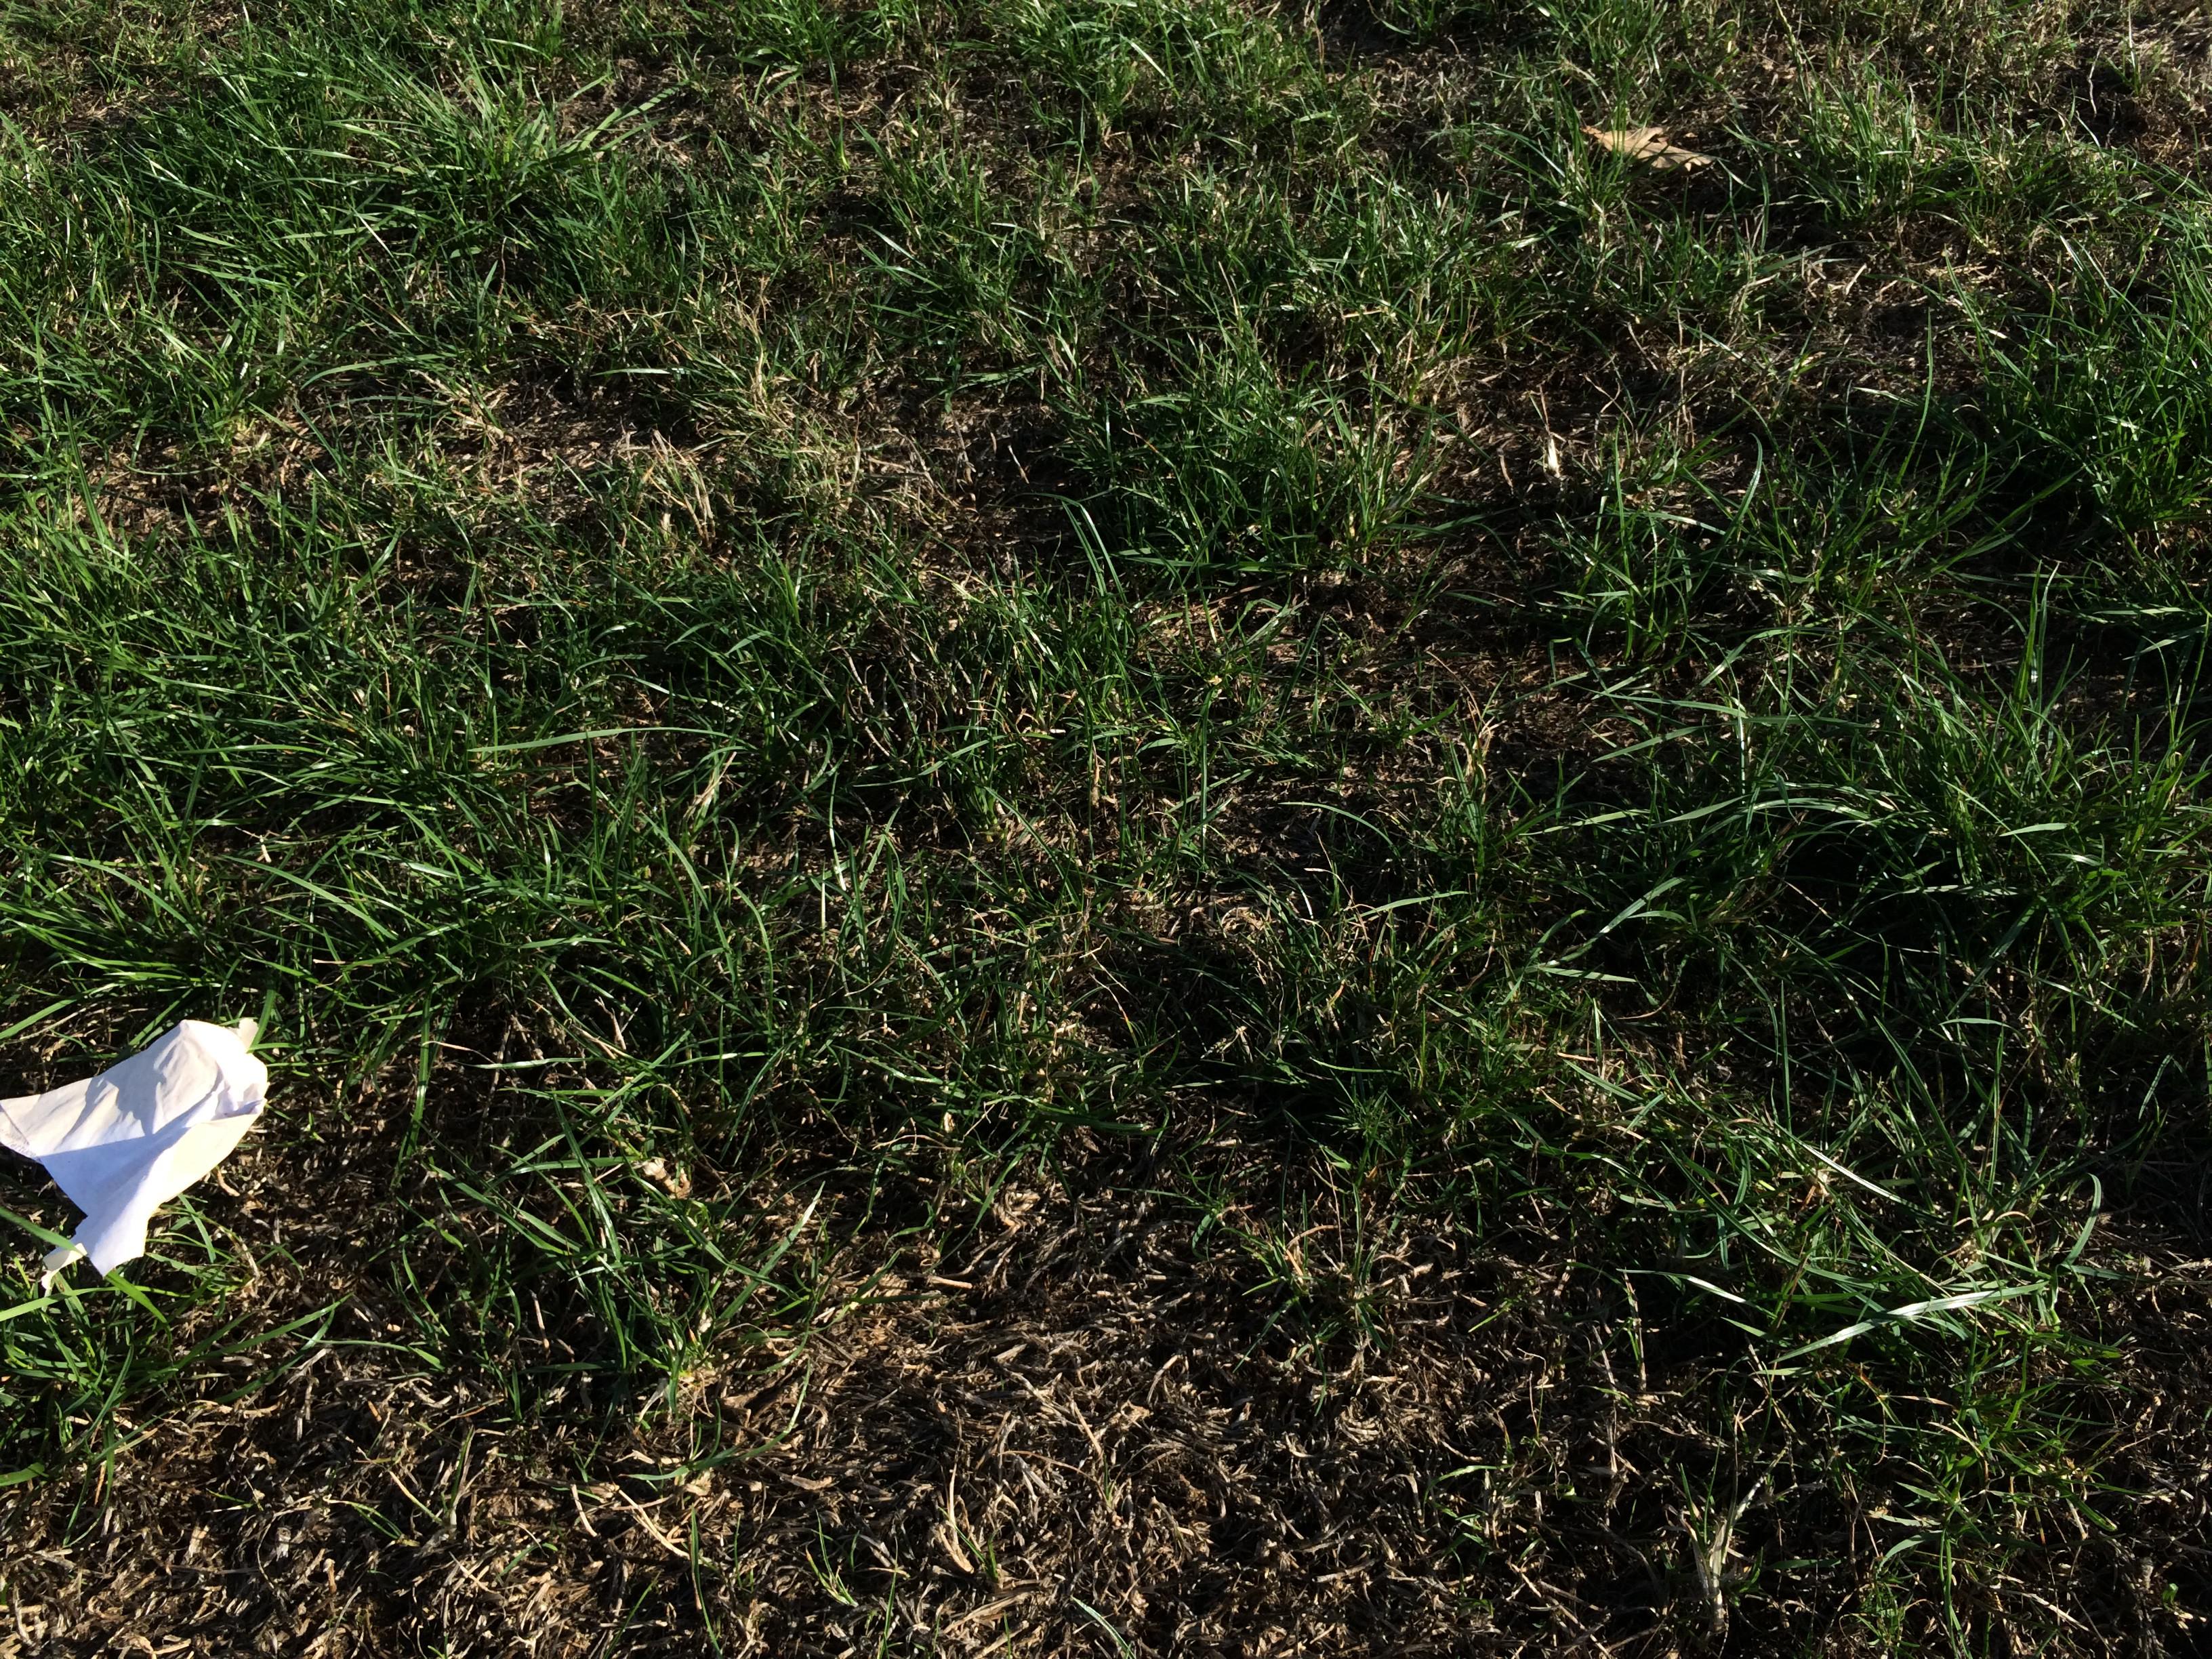
Object: Normal paper (Paper)